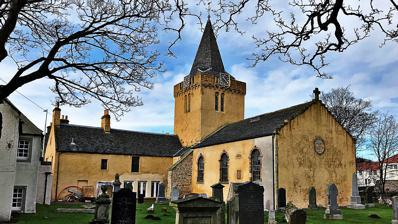
Building: Dreel Halls
Country: Unknown
Year built: 1795
Municipal building in Anstruther, Scotland Dreel Halls Dreel Halls showing the former town hall (to the left of the tower) and the tower and main transept of the parish church (to the right) Location Elizabeth Place, Anstruther Wester Coordinates 56°13′20″N 2°42′15″W / 56.2222°N 2.7042°W / 56.2222; -2.7042 Built 1795 Architectural style(s) Scottish medieval style Listed Building – Category A Official name Anstruther Wester Parish Church (now St Aidan's Church Hall) Designated 9 May 1972 Reference no. LB36191 Listed Building – Category C(S) Official name Anstruther Wester Parish Churchyard And Gravestones Designated 9 May 1972 Reference no. LB36192 Listed Building – Category C(S) Official name Anstruther Wester Town Hall, Session House and Town Hall Designated 9 May 1972 Reference no. LB36193 Shown in Fife Dreel Halls is a municipal complex in Elizabeth Place, Anstruther Wester , Fife , Scotland. The complex, which is used as a community events venue, consists of the former St Nicholas's Parish Church, which is a Category A listed building , and the former Anstruther Wester Town Hall, which is a Category C listed building. History The Parish Church The earliest part of the complex is the parish church dedicated to St Nicholas which was completed in 1243. It was formed by a three-stage tower facing Elizabeth Place, which was rebuilt in harled rubble in about 1510, and a main transept which was rebuilt, also in harled rubble, to a design by James Smith, behind the tower in 1846. There was a square-headed doorway in the first stage of the tower, a small square window with a wrought iron grill in the second stage, and a belfry with two louvres in the third stage; the tower was surmounted by a modillioned parapet , a spire and a weather vane . The east end of main transept, which was surmounted by a stepped gable , featured a blind oculus containing a simple cross, while the north side was fenestrated by two rounded headed windows with keystones and the south side was fenestrated by three round headed windows with keystones. Internally, the principal room was the main transept which featured an apse at the east end. A new bell, cast by George Watt of Edinburgh , was installed in the belfry in 1789 and a clock, designed and manufactured by James Ritchie & Son of Broxburn , was installed in the tower in 1868. The church was united with Anstruther Easter Parish Church, which was dedicated to St Adrian , in 1961 and became St Adrian's Church Hall in 1970. It was subsequently renamed the Hew Scott Hall in memory of the local parish priest, Hew Scott , who wrote Fasti Ecclesiae Scoticanae: The succession of ministers in the parish churches of Scotland, from the reformation, A.D. 1560, to the present time . The Town Hall The first municipal building in Anstruther Wester was a tolbooth in the Anstruther Wester Harbour area which dated back at least to the 17th century. After the tolbooth was destroyed in a storm, the burgh council met in the bailie 's house until it decided to commission a dedicated burgh hall in the late 18th century. The site they chose for the new building was to the immediate south of the parish church. It was designed in the Scottish medieval style , built in harled rubble and was completed in 1795. The design involved an asymmetrical main frontage of four bays facing Elizabeth Place. The third bay from the left featured a doorway with an architrave , an entablature , a cornice and a small triangular pediment . The other bays were fenestrated, on an irregular basis, by sash windows . Internally, the principal rooms were the local school room on the ground floor and the burgh council chamber on the first floor. The council chamber was decorated with a mural depicting the burgh coat of arms on the south wall. Although the school relocated in 1827, the council chamber continued to serve as the meeting place of the burgh council into the 20th century; it ceased to be the local seat of government when the enlarged Kilrenny, Anstruther Easter and Anstruther Wester Burgh Council was formed at Anstruther Easter Town Hall in 1930. Restoration In 2013, Fife Historic Buildings Trust acquired the parish church from the Church of Scotland and the town hall from Fife Council and initiated an extensive programme of restoration works to the external fabric of the buildings. The work was carried out by John Smart & Sons (Kirkcaldy) Ltd at a cost of £915,000 to a design by Arc Architects and was completed in January 2014. The complex was renamed Dreel Halls to recall the name of the Dreel Burn which separates Anstruther Easter and Anstruther Wester. The building was then transferred to the ownership of the Anstruther Improvements Association which commissioned a programme of internal works which was completed in September 2020. See also List of listed buildings in Kilrenny, Fife References